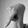
ASL letter: Q